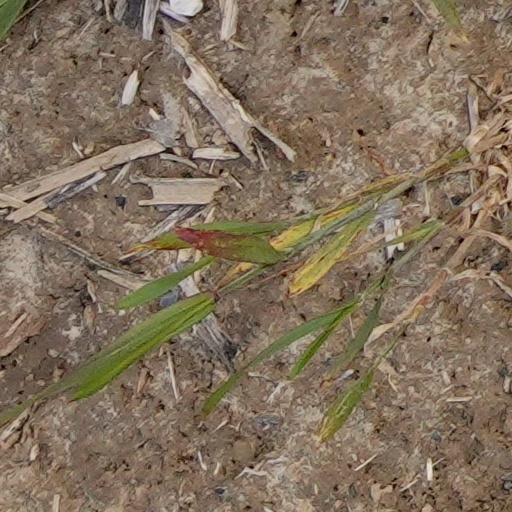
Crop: wheat